Moravia

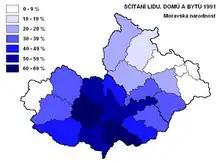
Moravian nationality, as declared by people in the 1991 census

Following the break-up of the Austro-Hungarian Empire in 1918, Moravia became part of Czechoslovakia. As one of the five lands of Czechoslovakia, it had restricted autonomy. In 1928 Moravia ceased to exist as a territorial unity and was merged with Czech Silesia into the Moravian-Silesian Land (yet with the natural dominance of Moravia). By the Munich Agreement (1938), the southwestern and northern peripheries of Moravia, which had a German-speaking majority, were annexed by Nazi Germany, and during the German occupation of Czechoslovakia (1939–1945), the remnant of Moravia was an administrative unit within the Protectorate of Bohemia and Moravia.